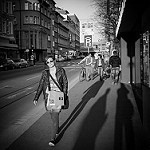
Label: B & W